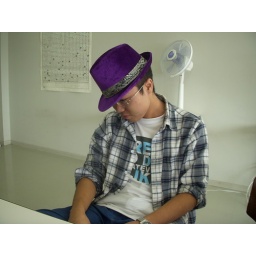
Even in class I got my boy Un to try on the hat